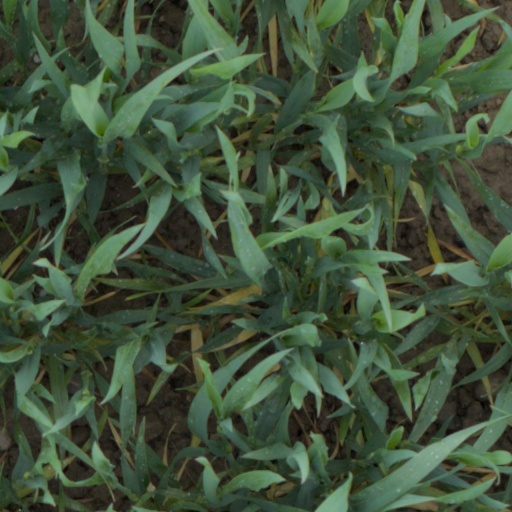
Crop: wheat